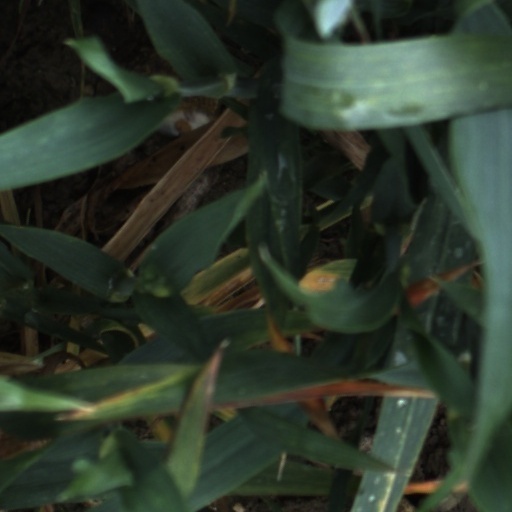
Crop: wheat